Nisbet, Scottish Borders

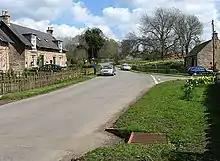
Nisbet

Nisbet is a small hamlet on the B6400, in Roxburghshire, along the River Teviot, in the Scottish Borders area of Scotland. It is located north of Jedburgh and south of Roxburgh.